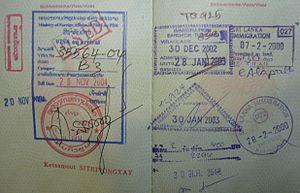
Ancien visa du Laos (page de gauche). Les visas sont maintenant collés sur les pages et munis d'un hologramme.